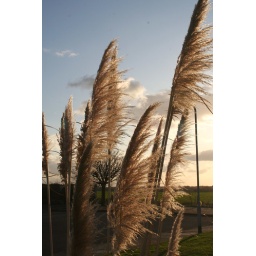
This is some pampas grass in my sister's garden with the wind blowing through it and the winter sky in the background.